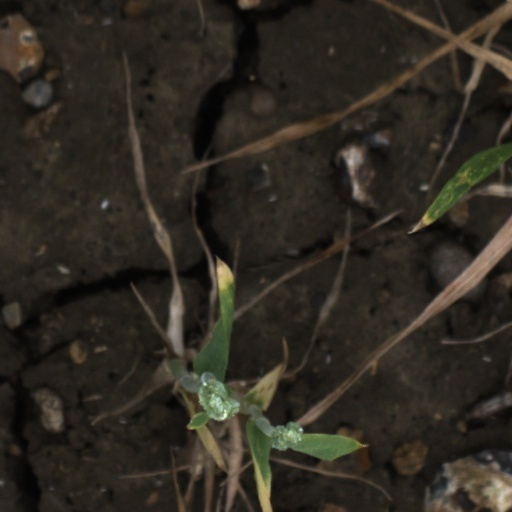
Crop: wheat